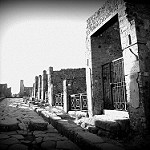
Label: street